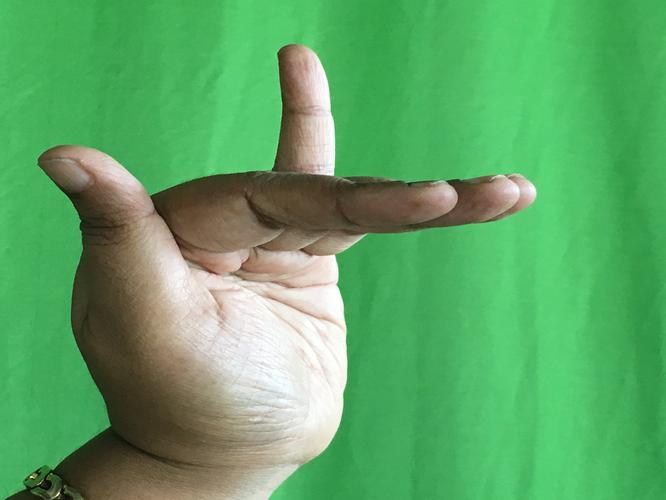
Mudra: Mrigasirsha
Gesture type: single_hand